Brad Trumbull

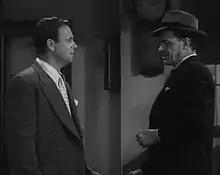
Trumbull (left) with James Gregory in "The Lawless Years", 1959

Brad Raymond Trumbull (November 25, 1924 – November 25, 1994) was an American film, stage and television actor. He was known for playing the role of Brody in the American crime drama television series "The Lawless Years".